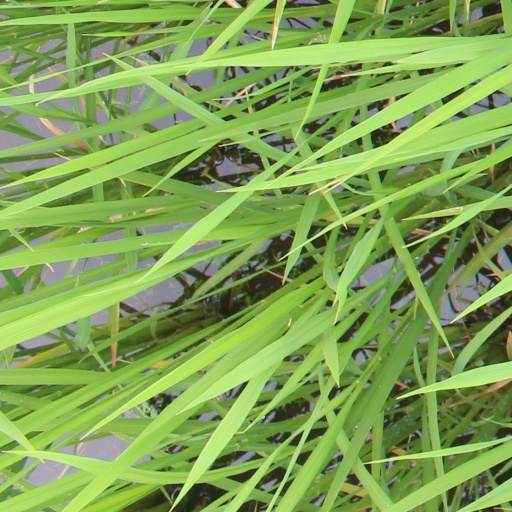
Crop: rice